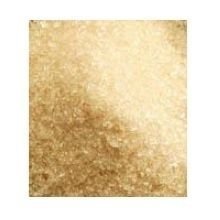
Item Name: WHOLESOME SWEETENERS SUGAR CANE ORG FTC, 25 LB
Value: 400.0
Unit: Fl Oz

Price: 97